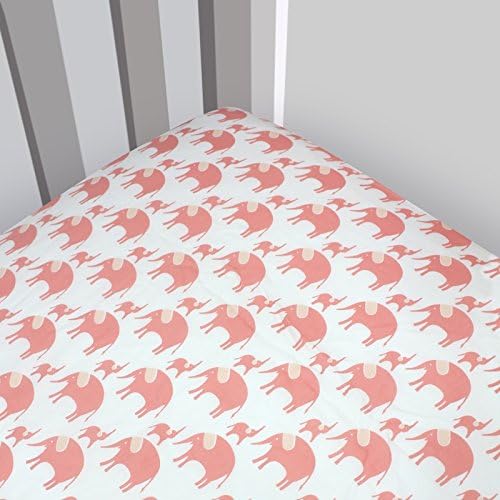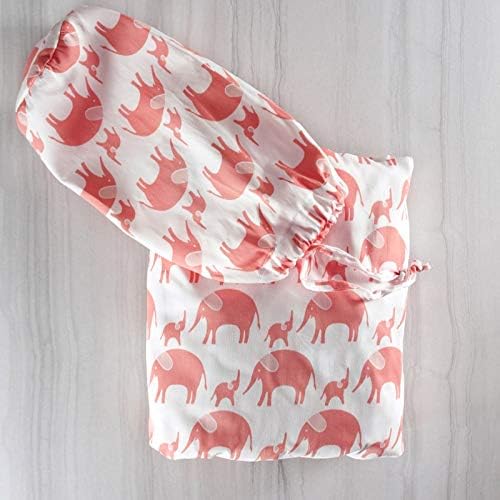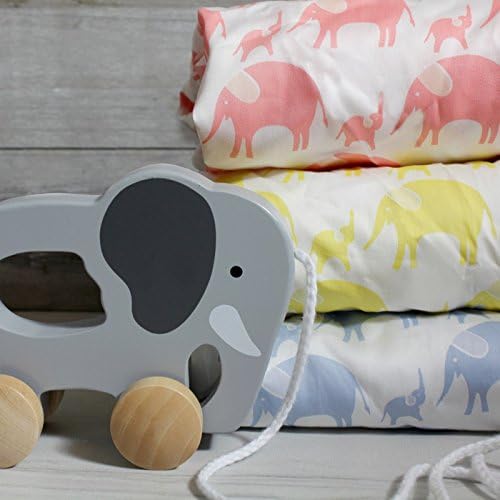
Magnolia Organics Elephant Crib Sheet - Standard, Roxy
Category: Baby
Our colorful and cozy crib sheets are just what the doctor ordered! We start off with 100% organic cotton that we weave into a thick and soft fabric which is then printed in bright patterns using low-impact eco-friendly pigments. As with all our products, these crib sheets are independently certified to the Global Organic Textile Standard right down to the packaging.
Features: 300 THREAD COUNT ORGANIC COTTON SATEEN with eco-friendly hand printed elephants. | GOTS CERTIFIED ORGANIC COTTON: The highest level organic certification from the cotton seeds right through to our Connecticut facility. Organic Cotton grown without the use of pesticides & herbicides, Azo-free dyes with no heavy metals, fair labor spinning, milling, sewing, and packaging. | SMOOTH AND LUXURIOUS crib sheets - only the very best for your little one, and our planet. | PERFECT FIT: Standard Fitted Sheet Measures 28" x 52" x 9" | MACHINE WASHABLE: Our products arrive in your home free from sizing and other harmful chemicals found in most bedding. Wash in warm water separately, and tumble dry on low.